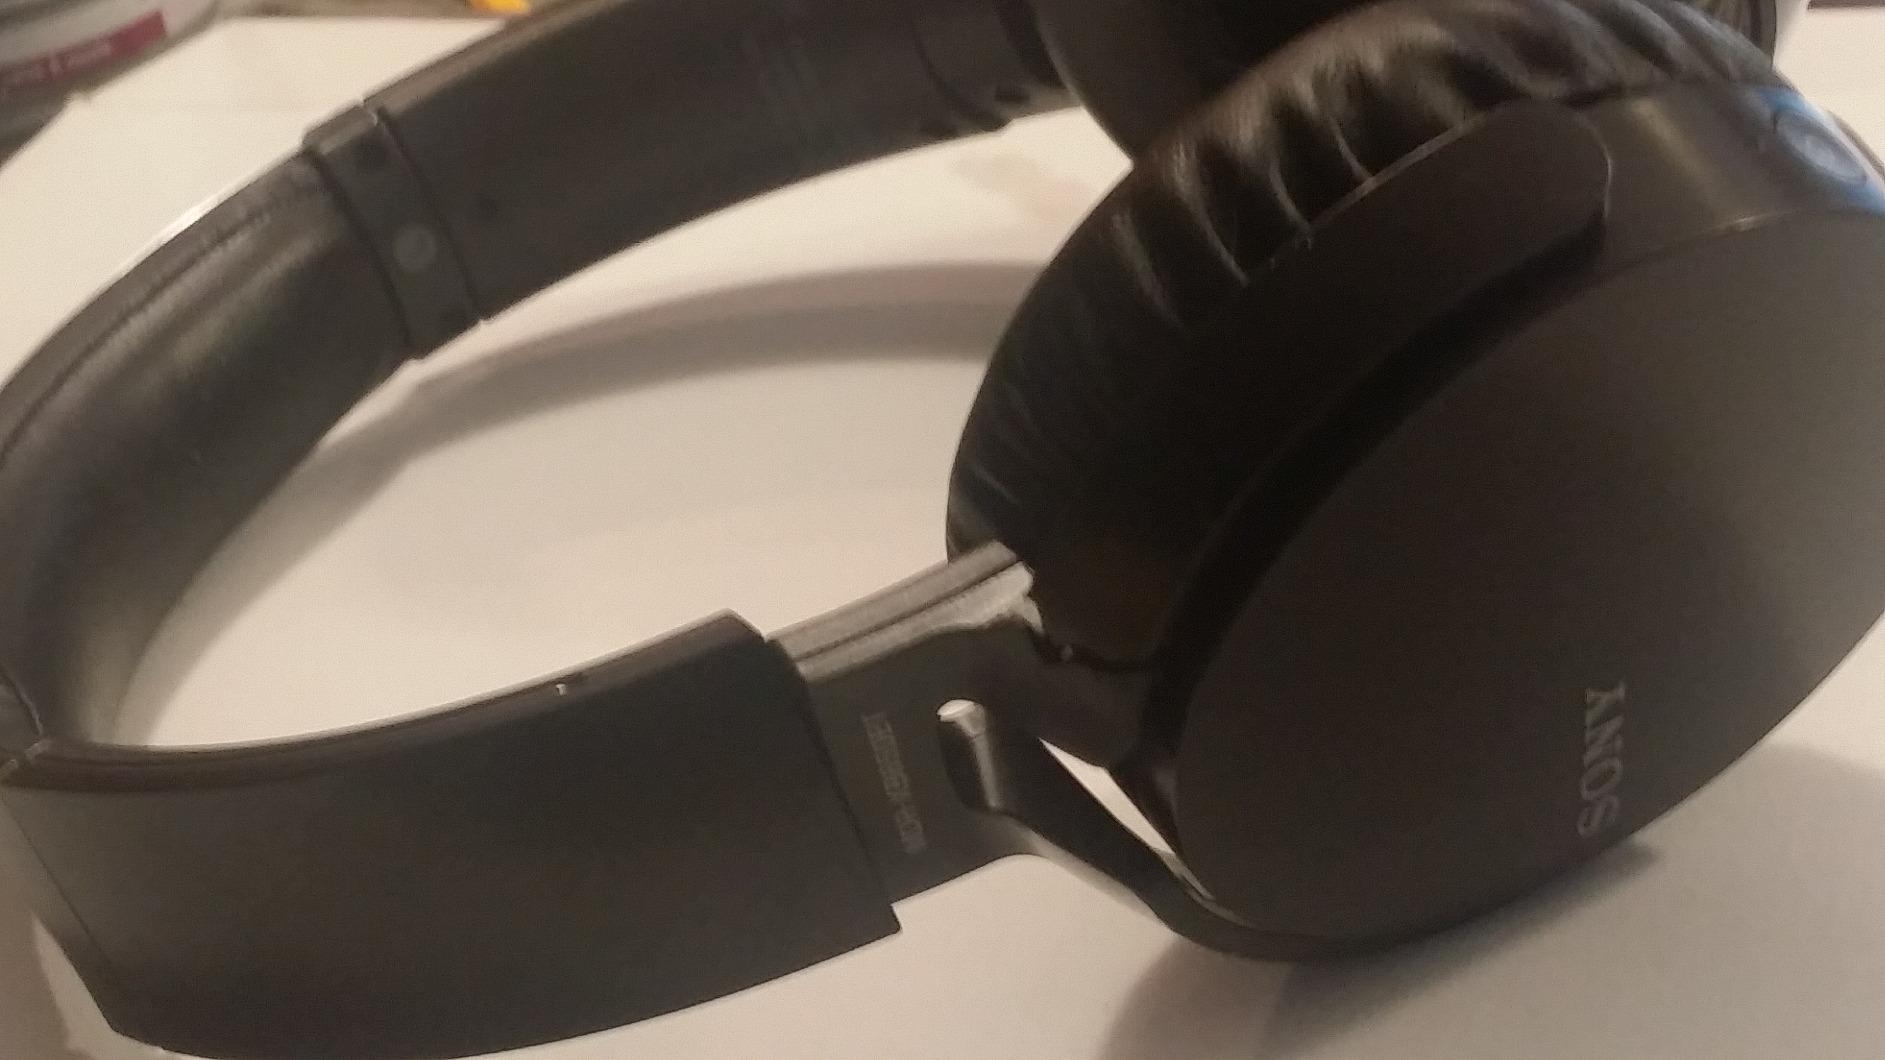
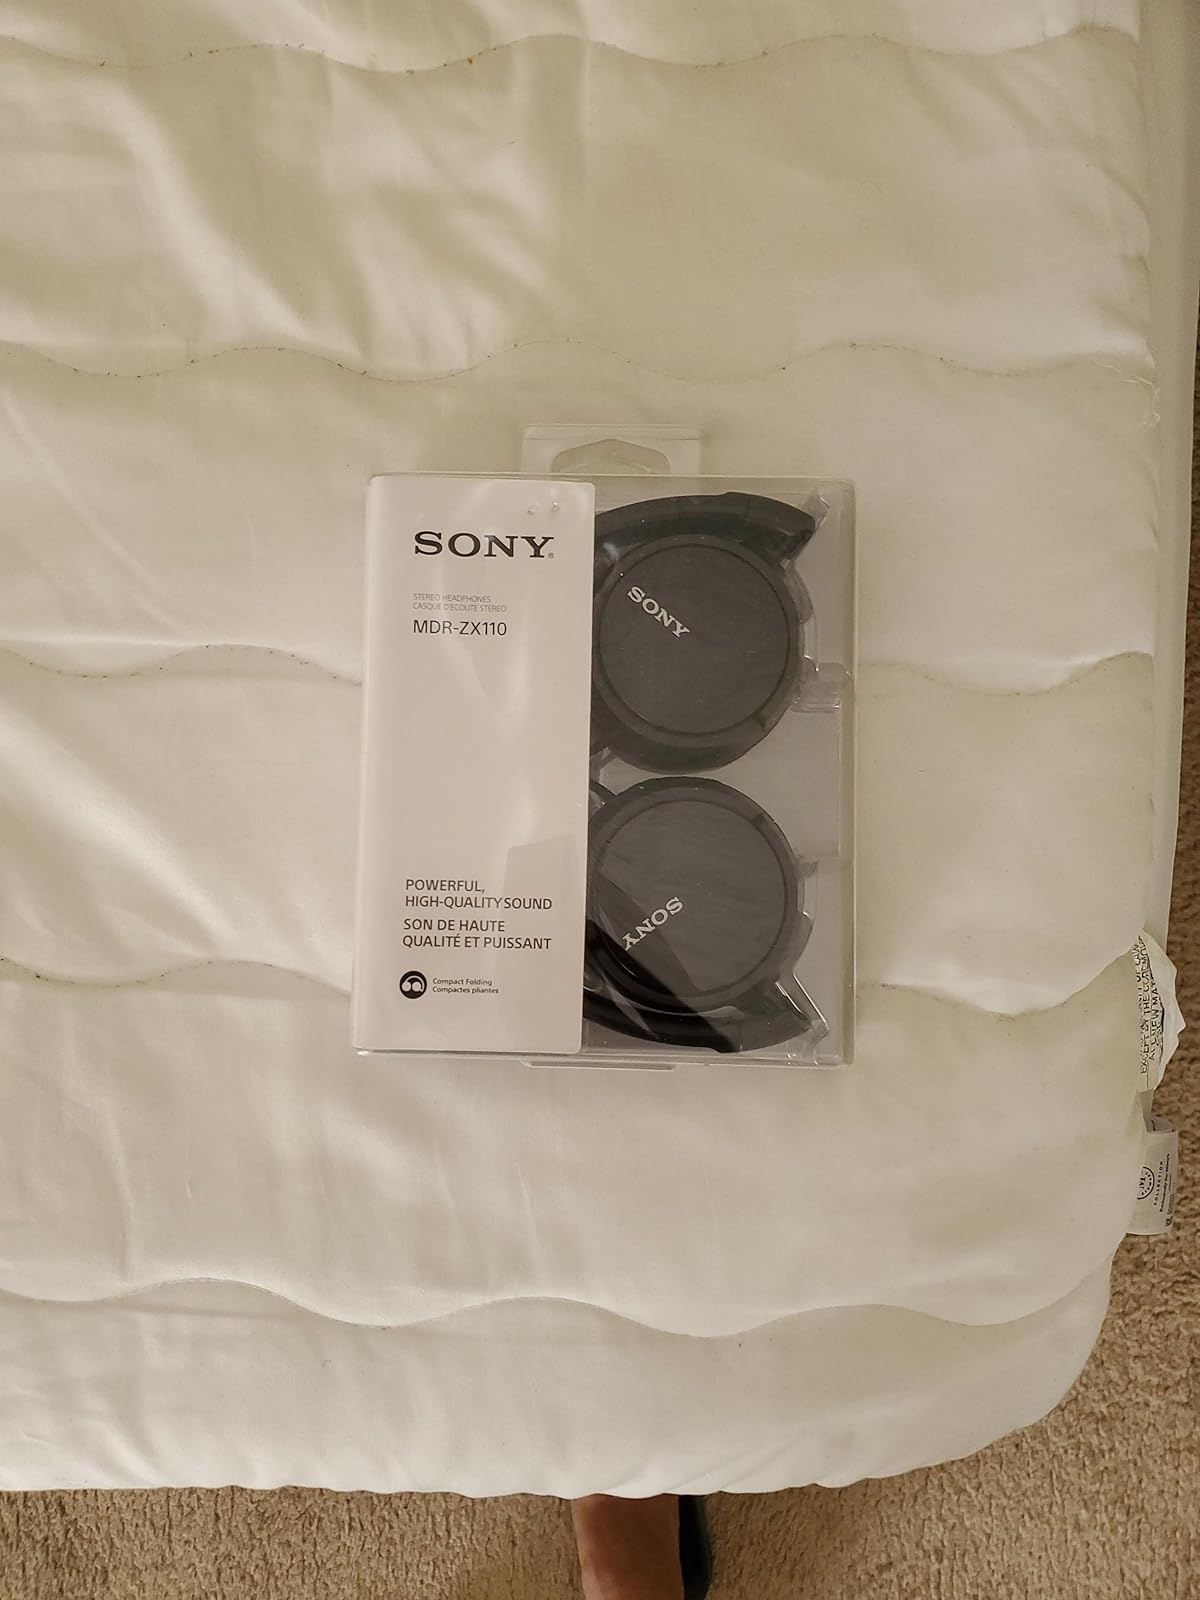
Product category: headphones
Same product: no